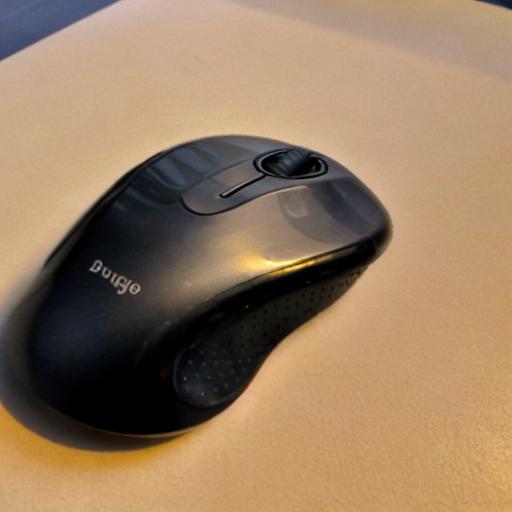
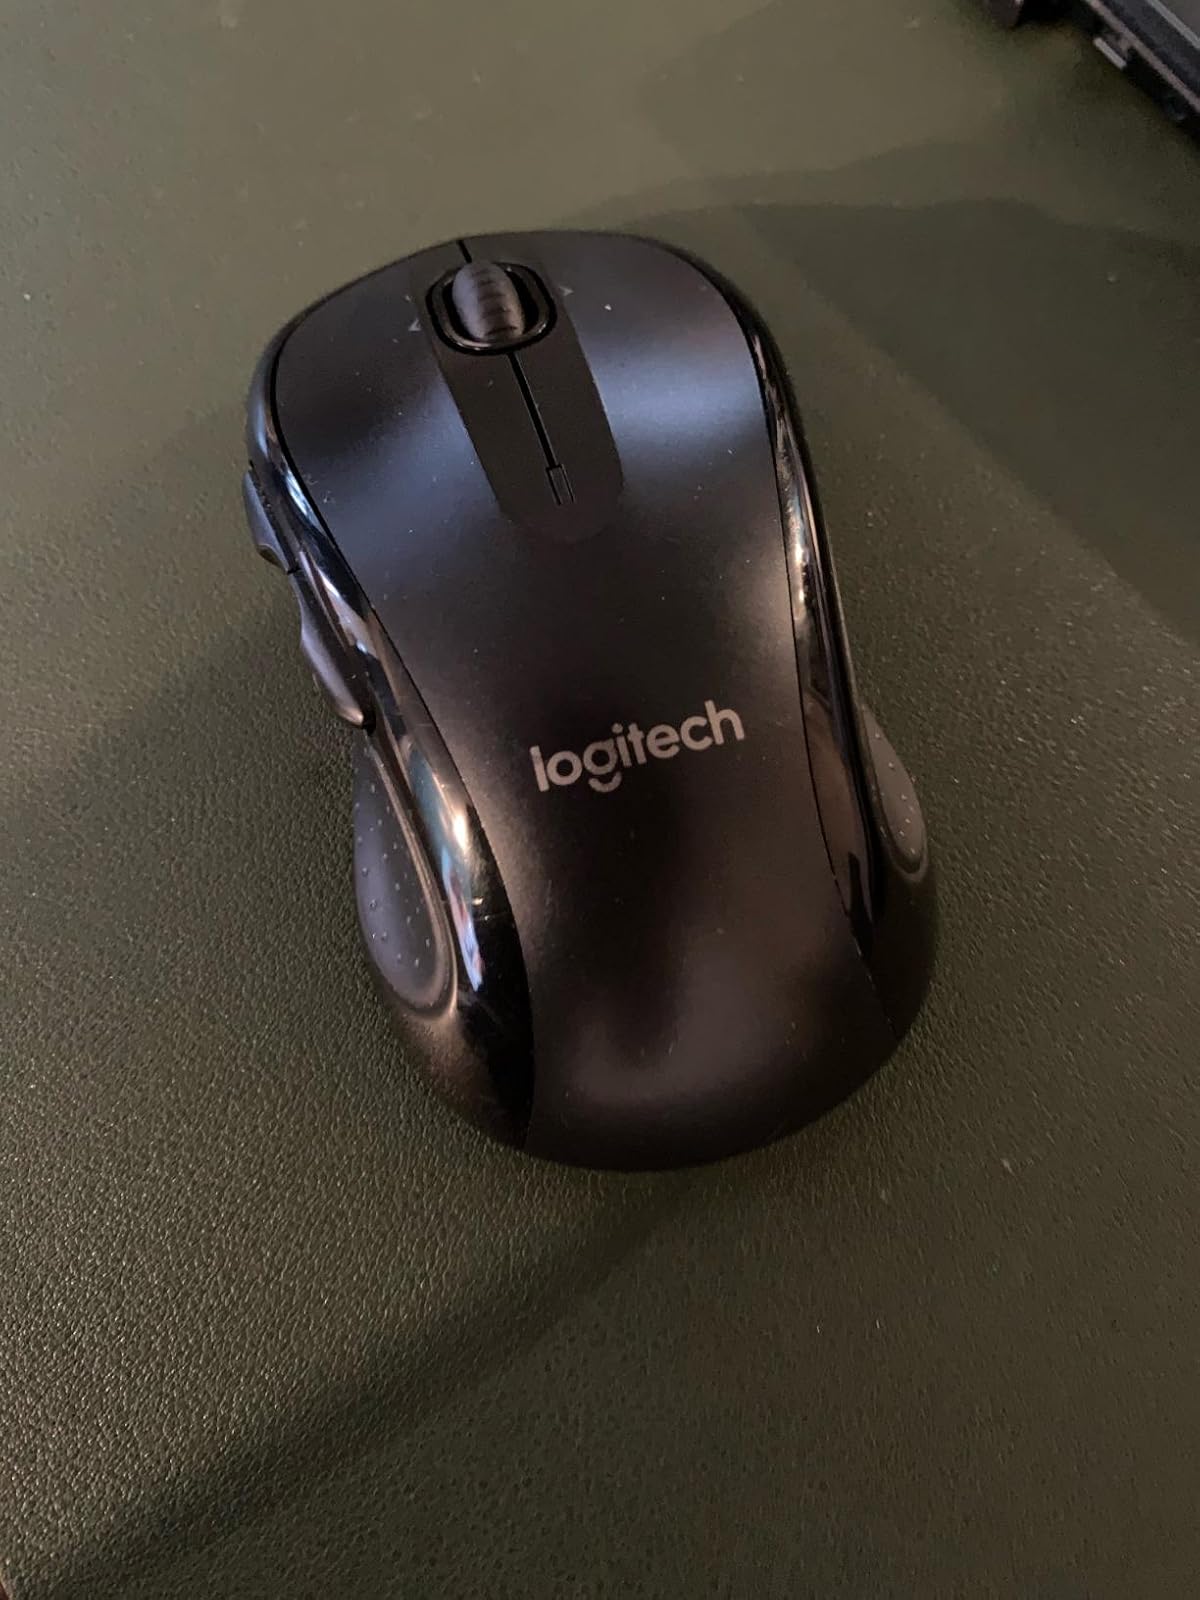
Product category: mouse
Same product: no